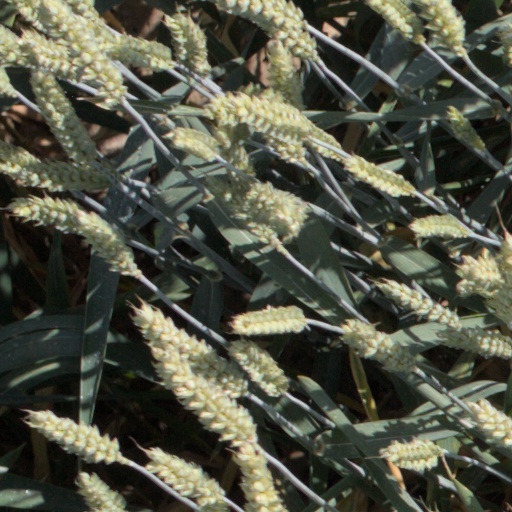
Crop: wheat